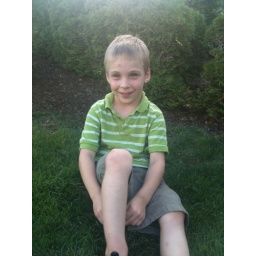
Cameron in green shirt